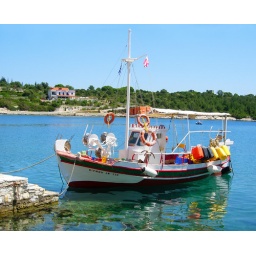
A colorful fishing boat in Assos, Kefalonia - Greece.